Directional sound

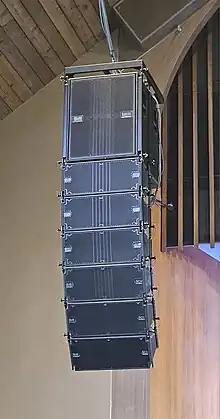
Line array of speakers

Directional sound refers to the notion of using various devices to create fields of sound which spread less than most (small) traditional loudspeakers. Several techniques are available to accomplish this, and each has its benefits and drawbacks. Ultimately, choosing a directional sound device depends greatly on the environment in which it is deployed as well as the content that will be reproduced. Keeping these factors in mind will yield the best results through any evaluation of directional sound technologies.